Birch bark

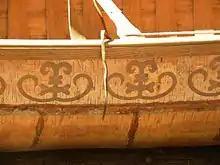
Winter bark etching on canoe

Removing birch bark from live trees is harmful to tree health and should be avoided. Instead, it can be removed fairly easily from the trunk or branches of dead wood, by cutting a slit lengthwise through the bark and pulling or prying it away from the wood. The best time for collection is spring or early summer, as the bark is of better quality and most easily removed.